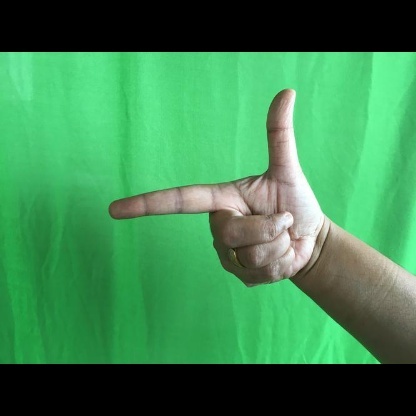
Mudra: Chandrakala